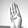
ASL letter: B